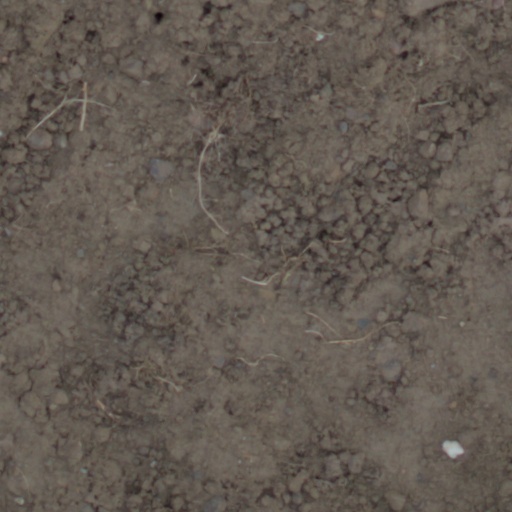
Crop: wheat